Aureliano Torres

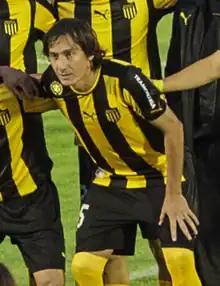

Aureliano Torres Román (born 16 June 1982) is a Paraguayan football manager and former player who played as a left-back. He is the current manager of Olimpia's Main Team.